Gearhart, Oregon

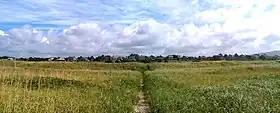
Homes on Gin Ridge

As of the census of 2000, there were 995 people, 450 households, and 282 families residing in the city. The population density was . There were 1,055 housing units at an average density of . The racial makeup of the city was 98.39% White, 0.30% Native American, 0.30% Asian, and 1.01% from two or more races. Hispanic or Latino of any race were 0.50% of the population. 16.0% were German, 15.7% English, 10.2% Irish, 7.4% American, 5.7% Norwegian and 5.2% Swedish ancestry according to Census 2000.